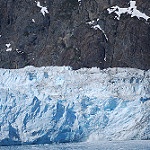
Scene: Outdoor